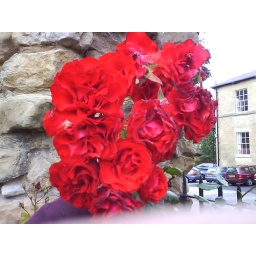
These roses looked so pretty, growing in a gap between the walls of the castle